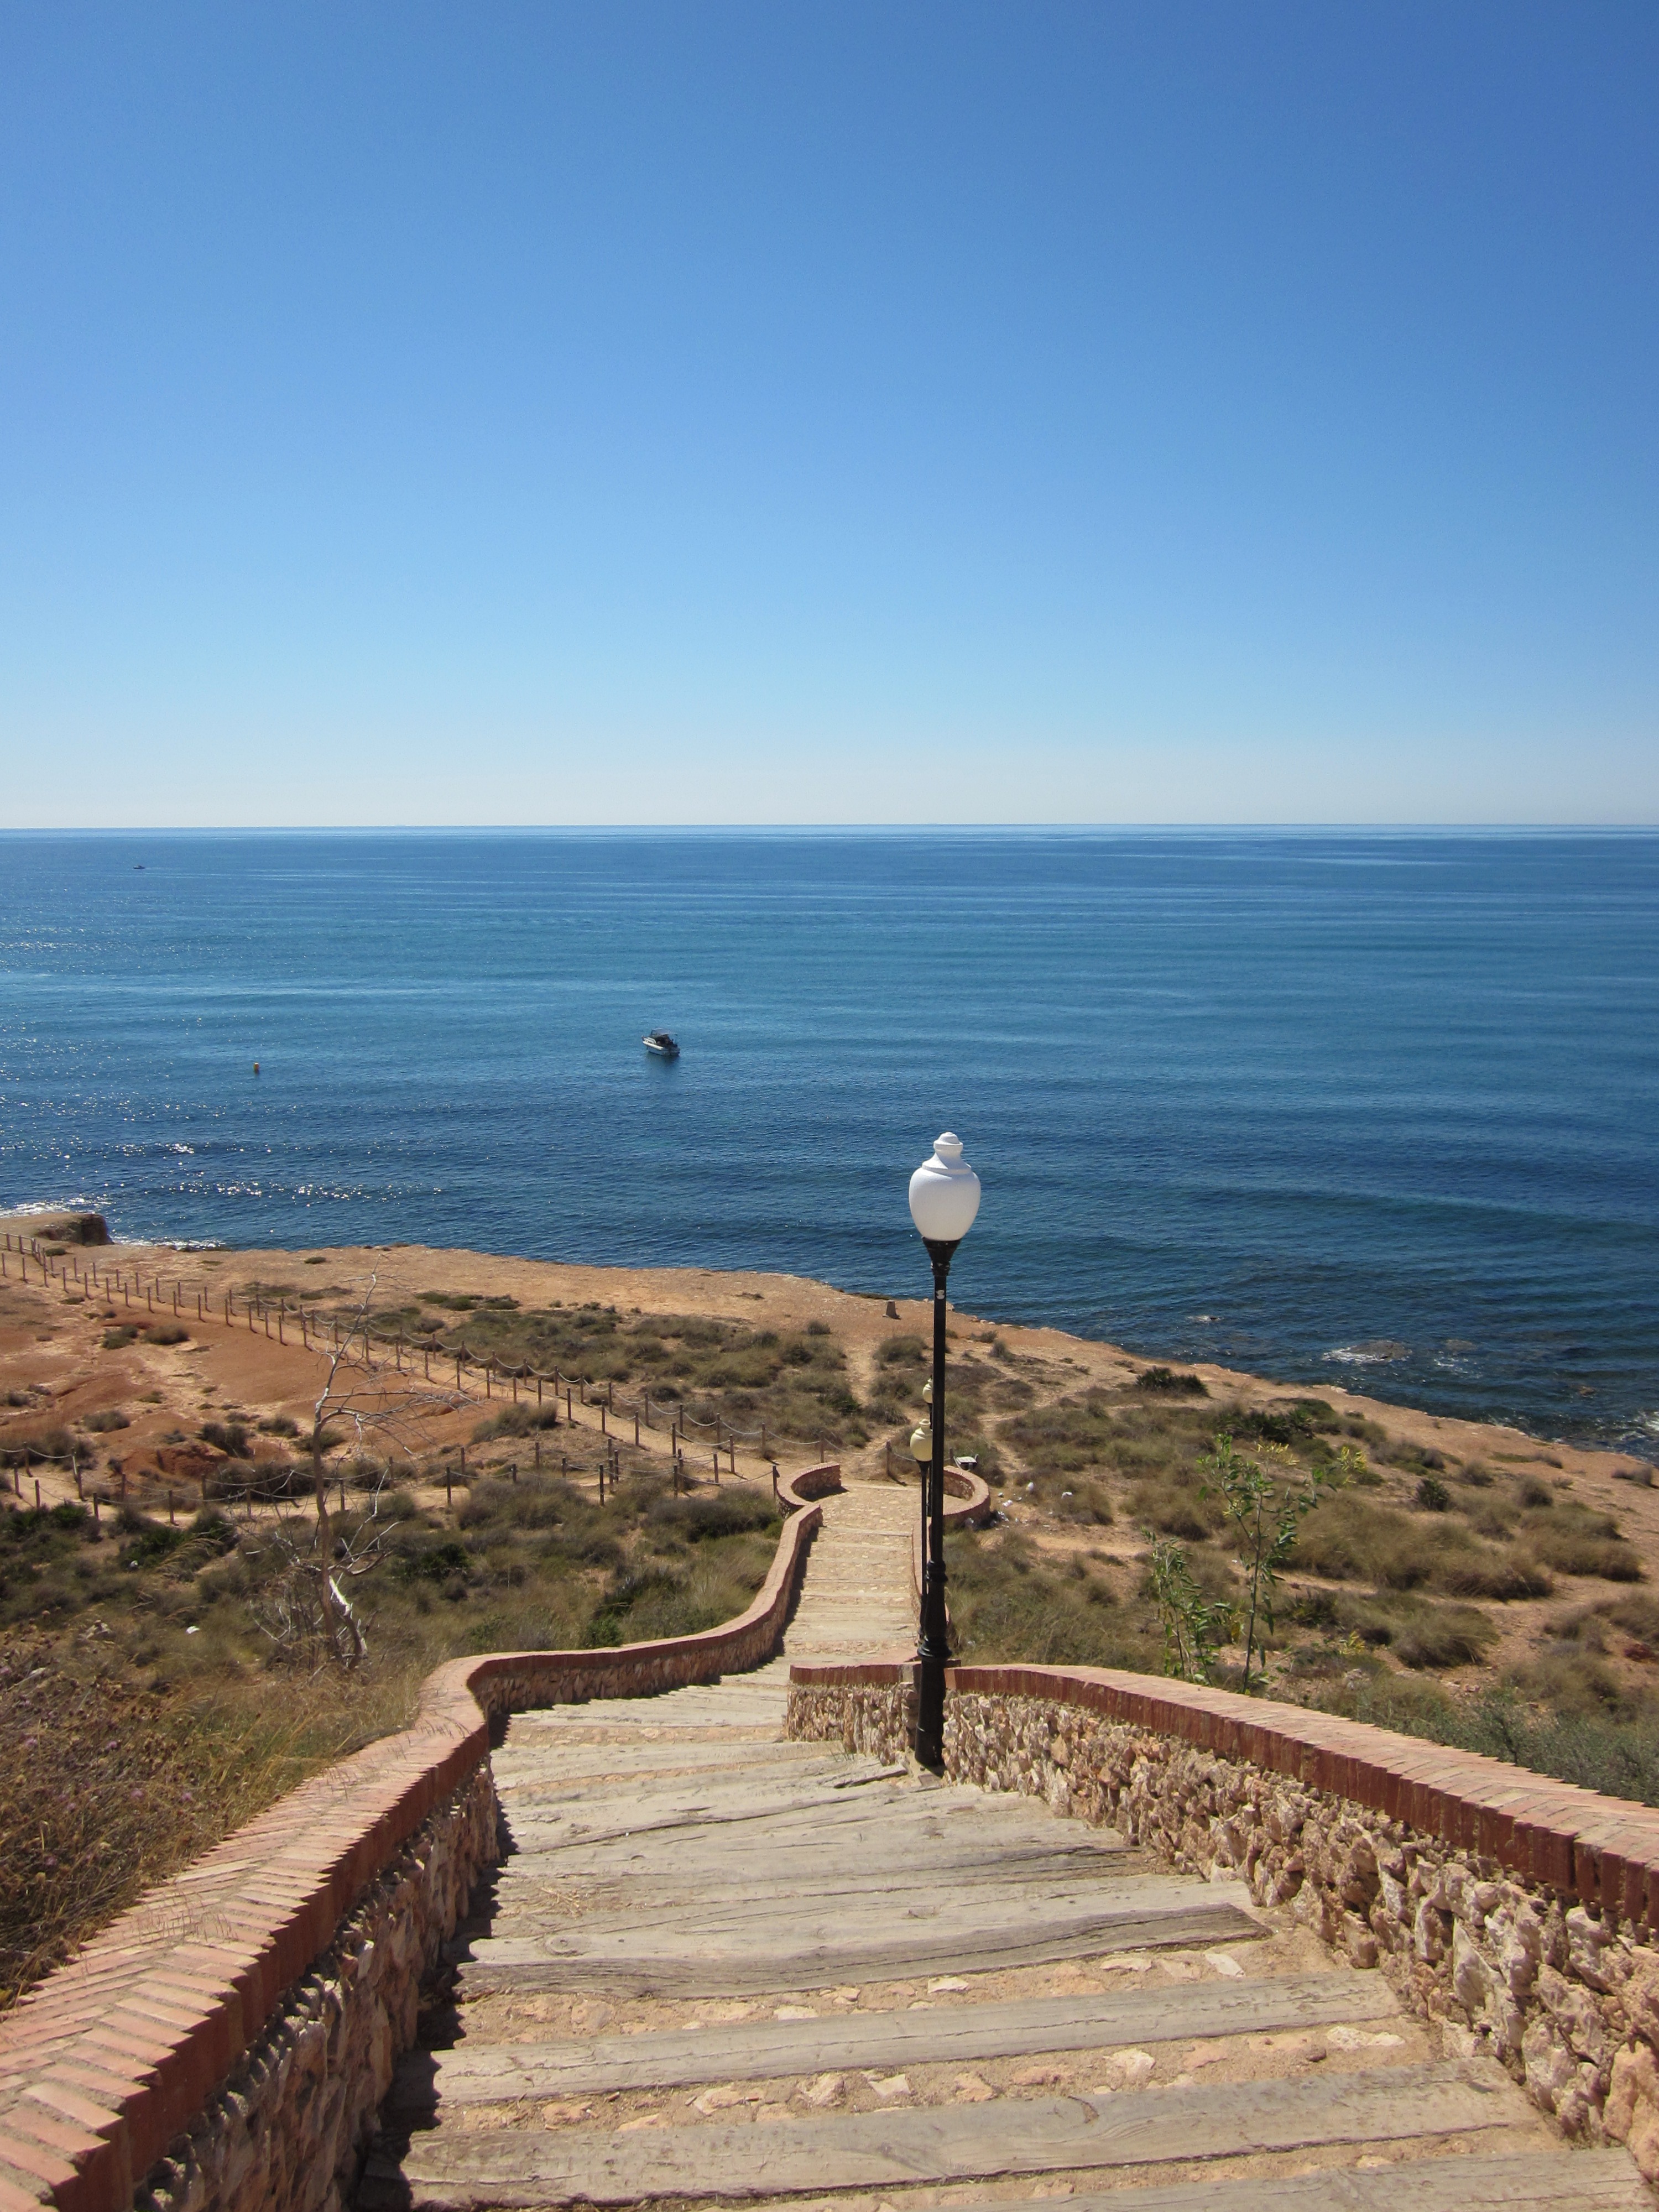
beach, landscape, sea, coast, ocean, horizon, mountain, sky, boardwalk, hill, shore, walkway, vacation, cliff, tower, bay, reservoir, terrain, cape, beach walk, cabo roig